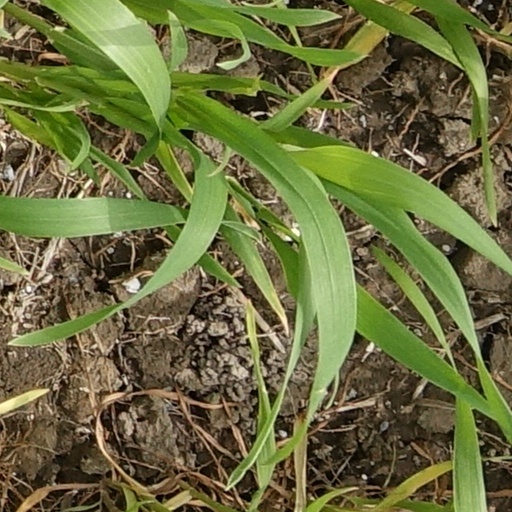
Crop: wheat